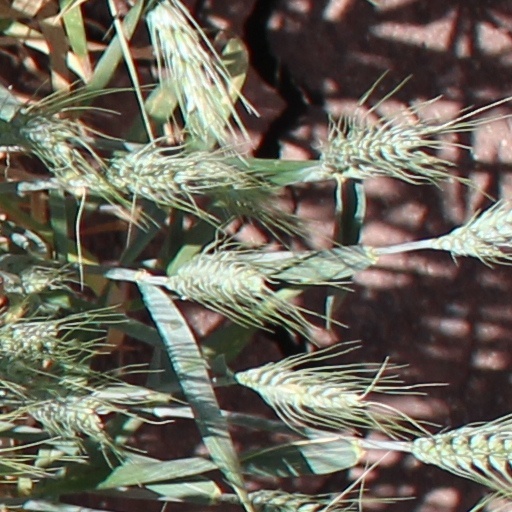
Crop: wheat